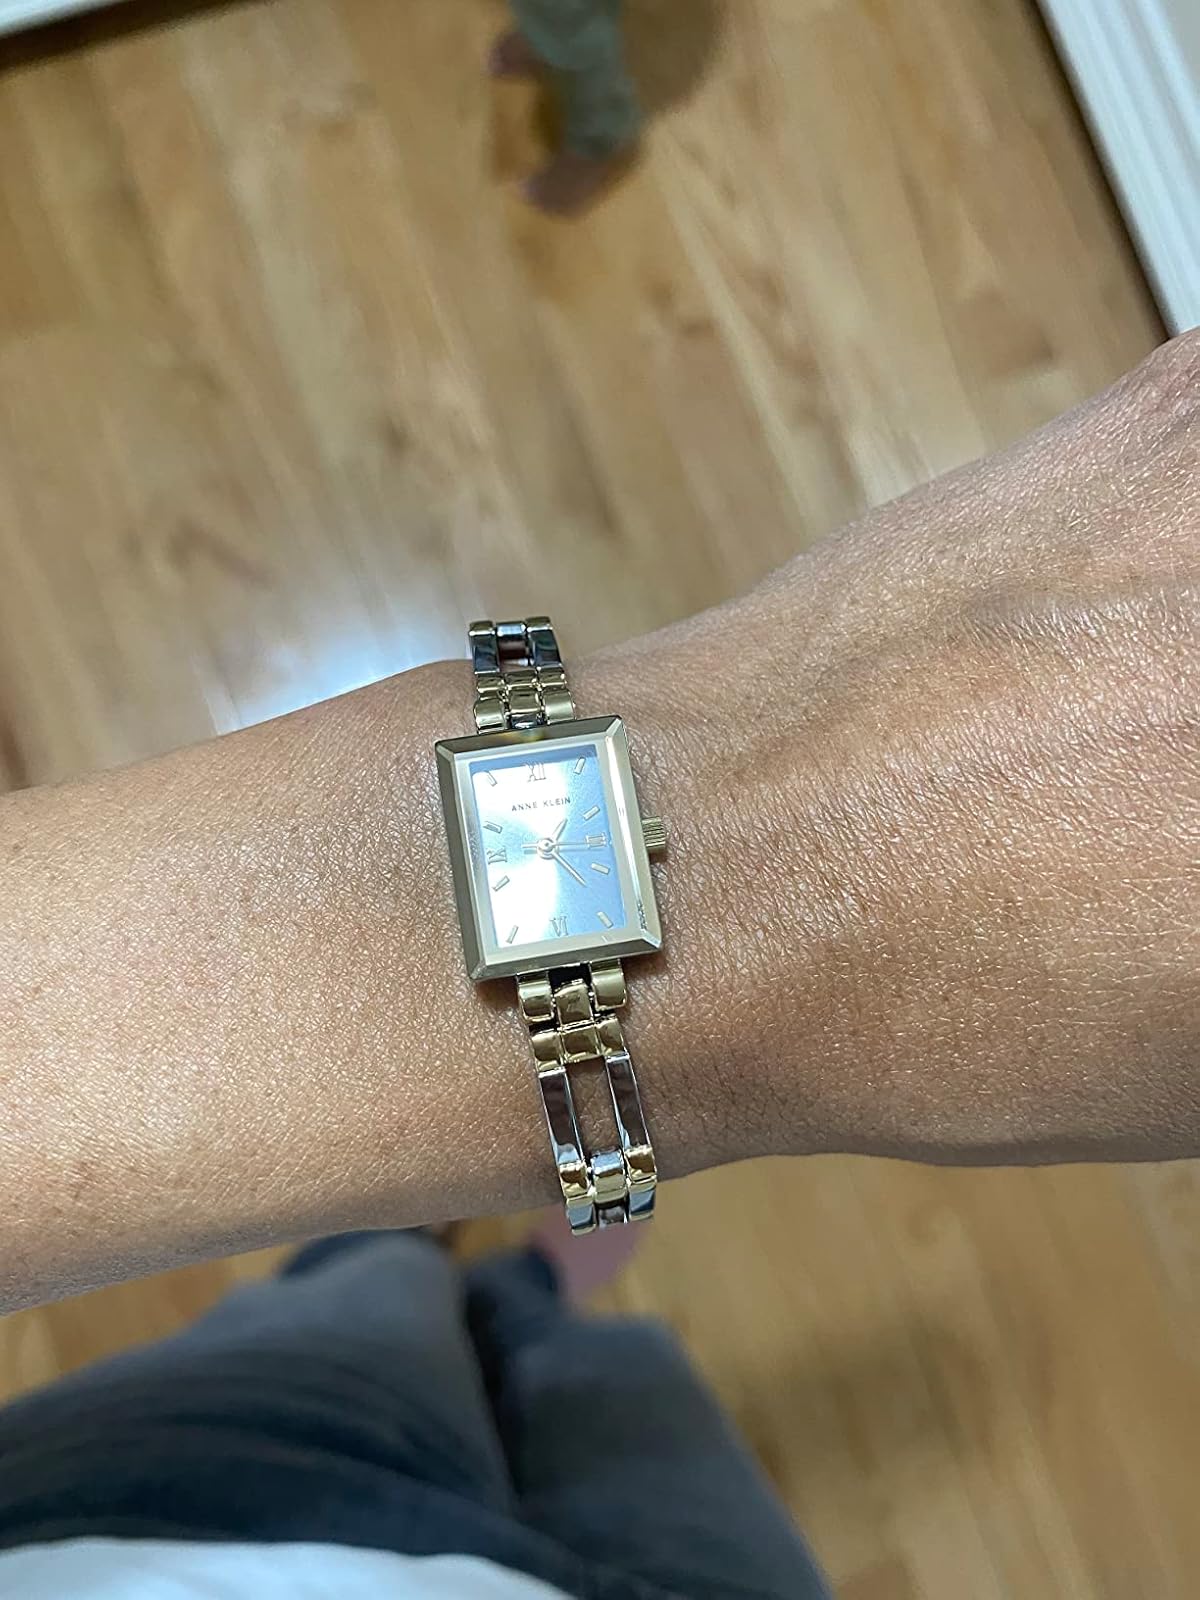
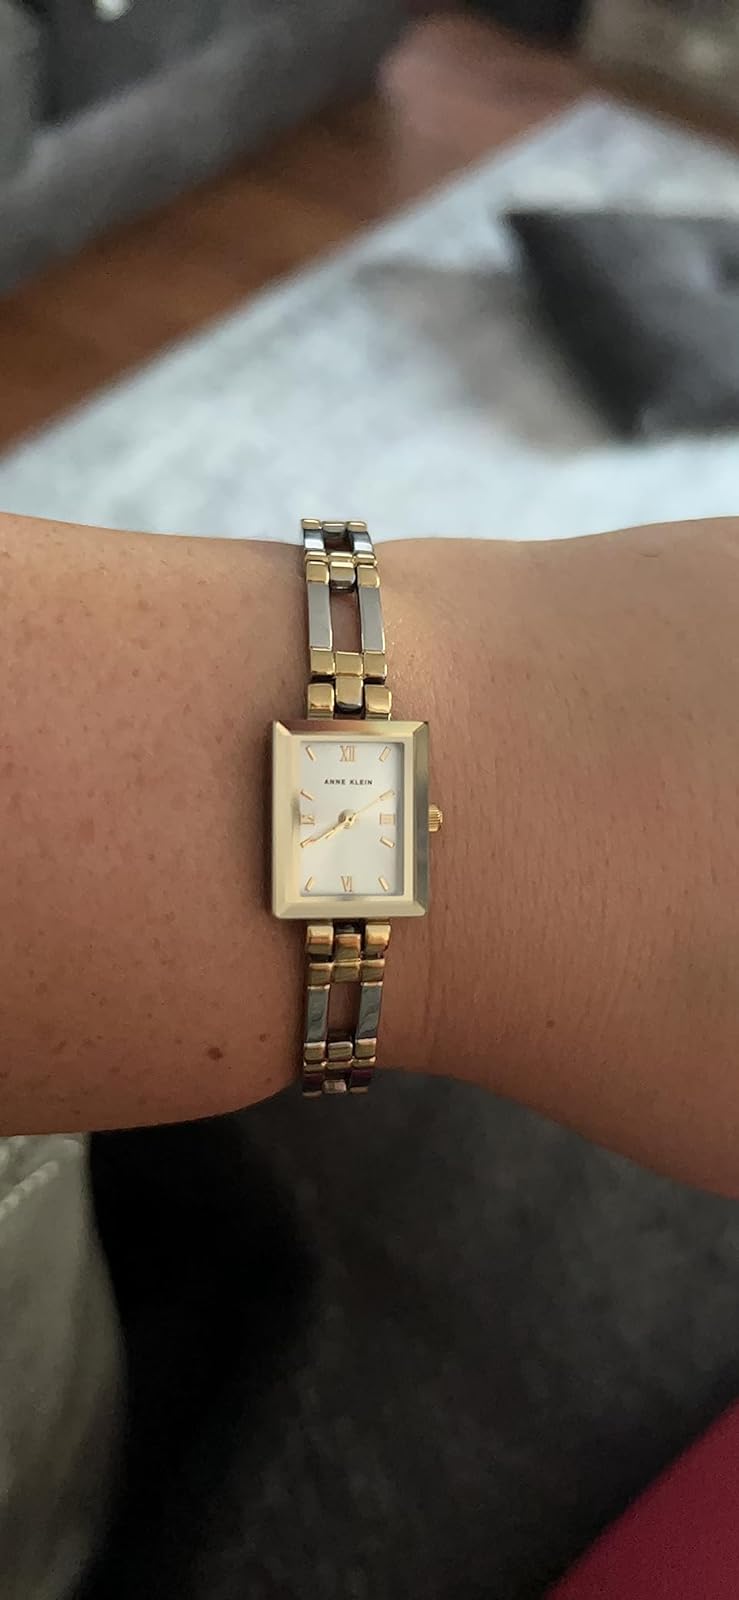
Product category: accessories_watch
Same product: yes